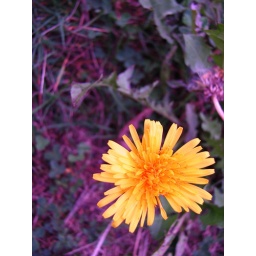
A bright yellow flower ascends from the purple weeds. Color alteration in camera